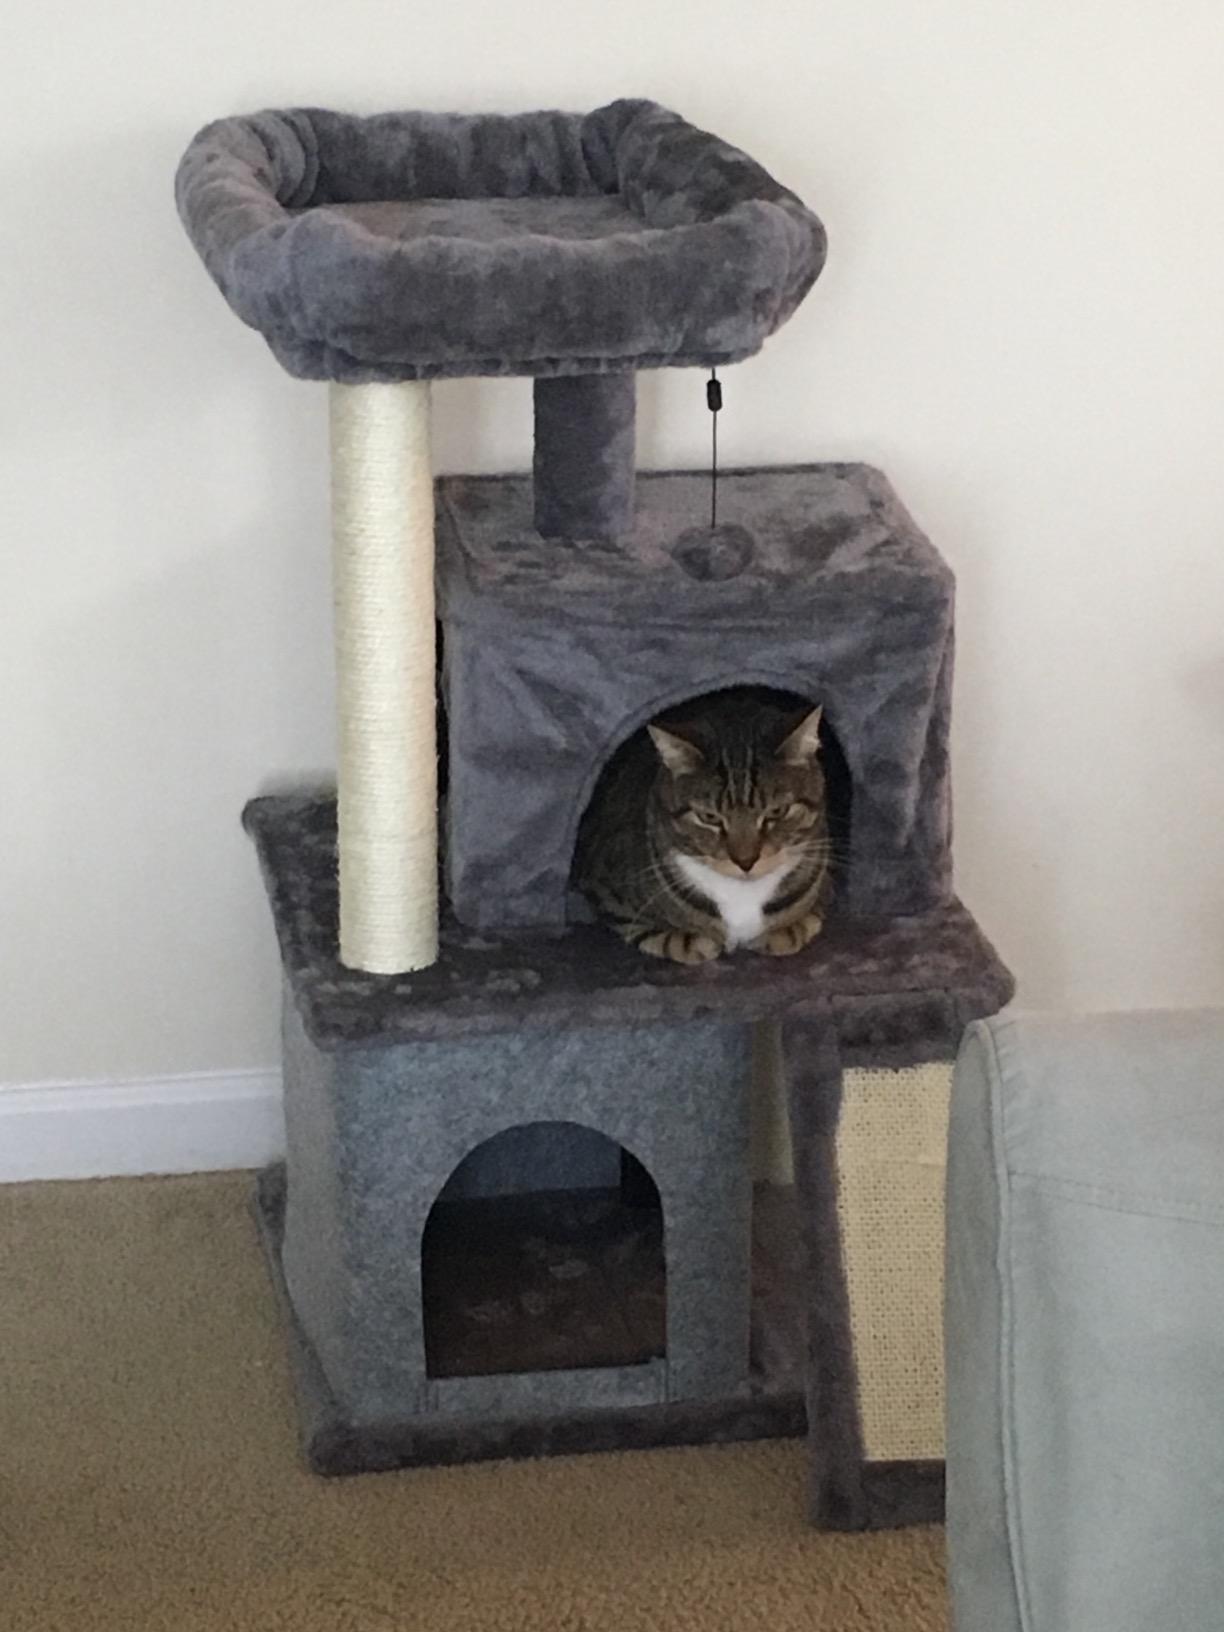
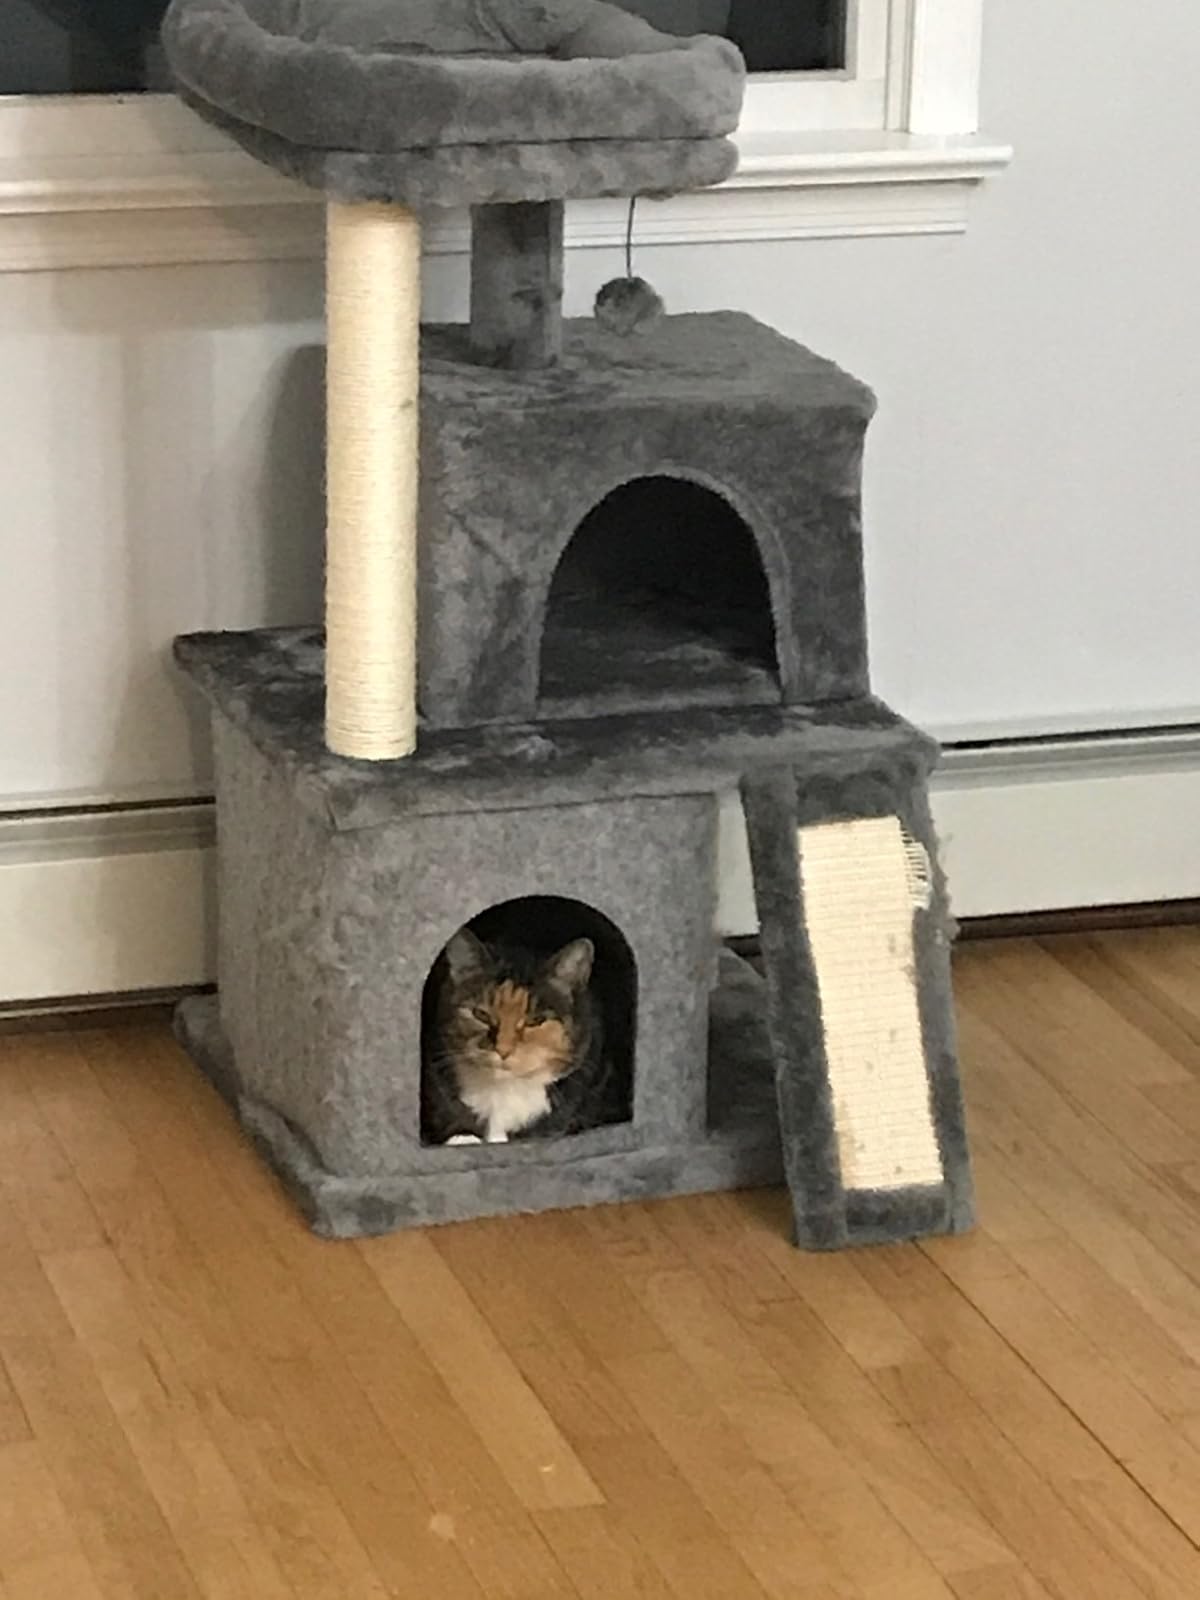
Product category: items_cat tree
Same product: yes